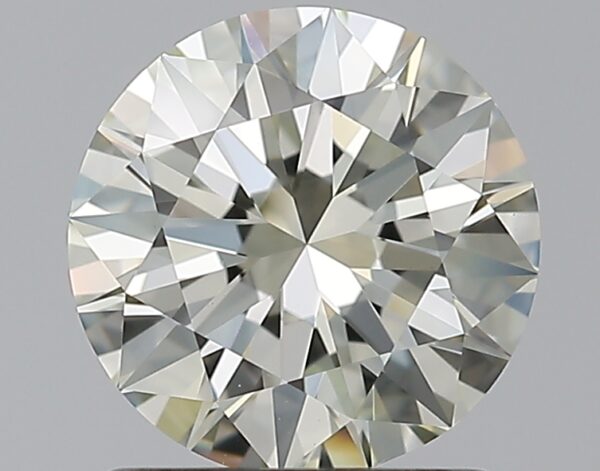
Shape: round
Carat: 1.08
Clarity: VVS2
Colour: M
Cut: EX
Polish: EX
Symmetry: EX
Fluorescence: F
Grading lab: GIA
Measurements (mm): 6.59 x 6.63 x 4.01